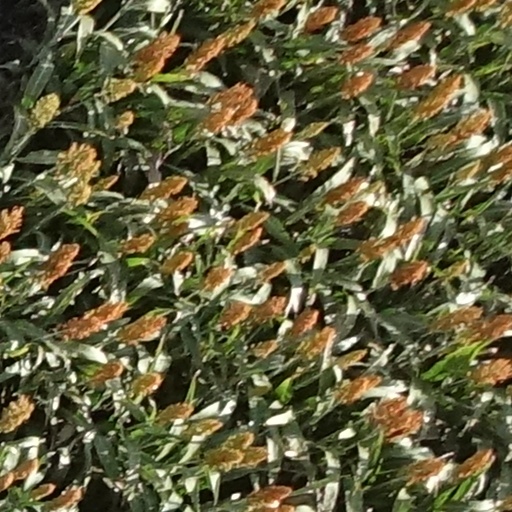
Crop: sorghum